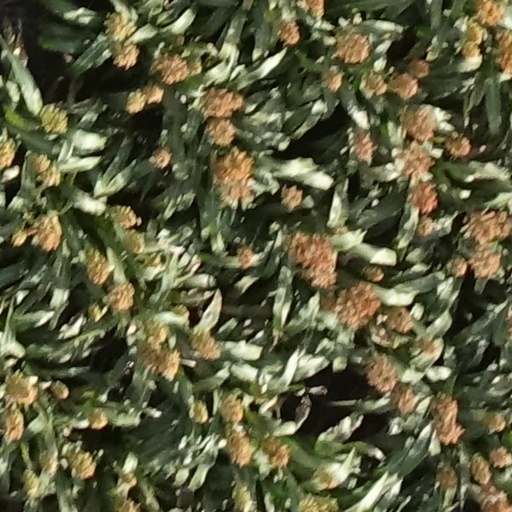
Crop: sorghum